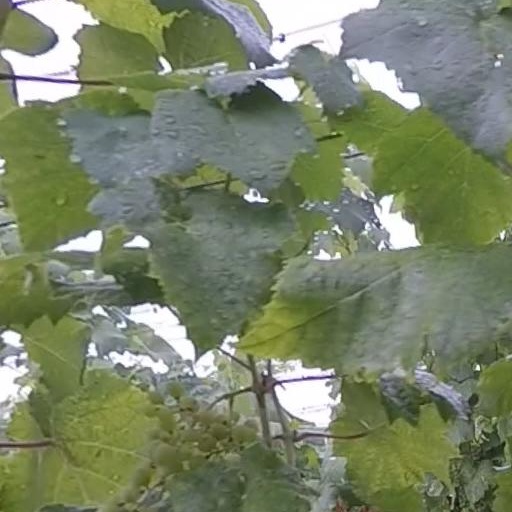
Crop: grape